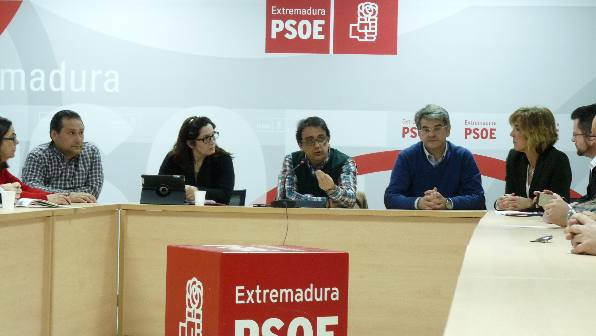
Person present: Yes